Louvre Saint-Honoré

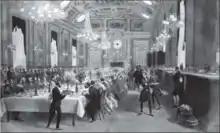
The main "table d'hôte", c. 1870

The Grand Hôtel du Louvre was inaugurated on , a few weeks into the Exposition Universelle that had opened on , but its actual operations only started on and reached a steady state in early 1856. Partly inspired by the Great Western Royal Hotel in London, it was the largest hotel in Europe, with over 700 rooms and a staff of 1,250. It provided interpreters and guides, a post office, a telegraph room and a bureau de change. Although the hotel's common spaces were spectacularly opulent, it also catered to tourists with modest budgets as well as to the wealthy. A massive stairway led from the courtyard to the "table d'hôte" dining room, which often accommodated over 300 diners. There was also a more expensive restaurant, a salon in length and a large billiard room. The modern hotel included many bathrooms and twenty lavatories. Another innovative feature was a pair of steam-powered lifts. Félix-Joseph Barrias was commissioned to paint frescoes in the monumental dining room, which was 40 meters long and 30 meters wide. An 1872 Baedeker guide described the Grand Hôtel du Louvre as "a huge, palatial edifice, the construction of which cost upwards of 50,000 £."